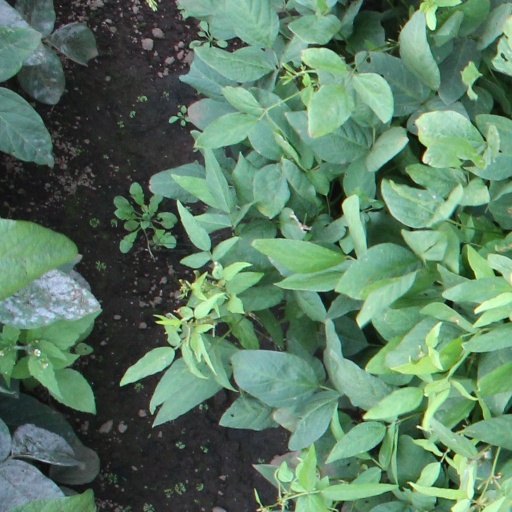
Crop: soybean